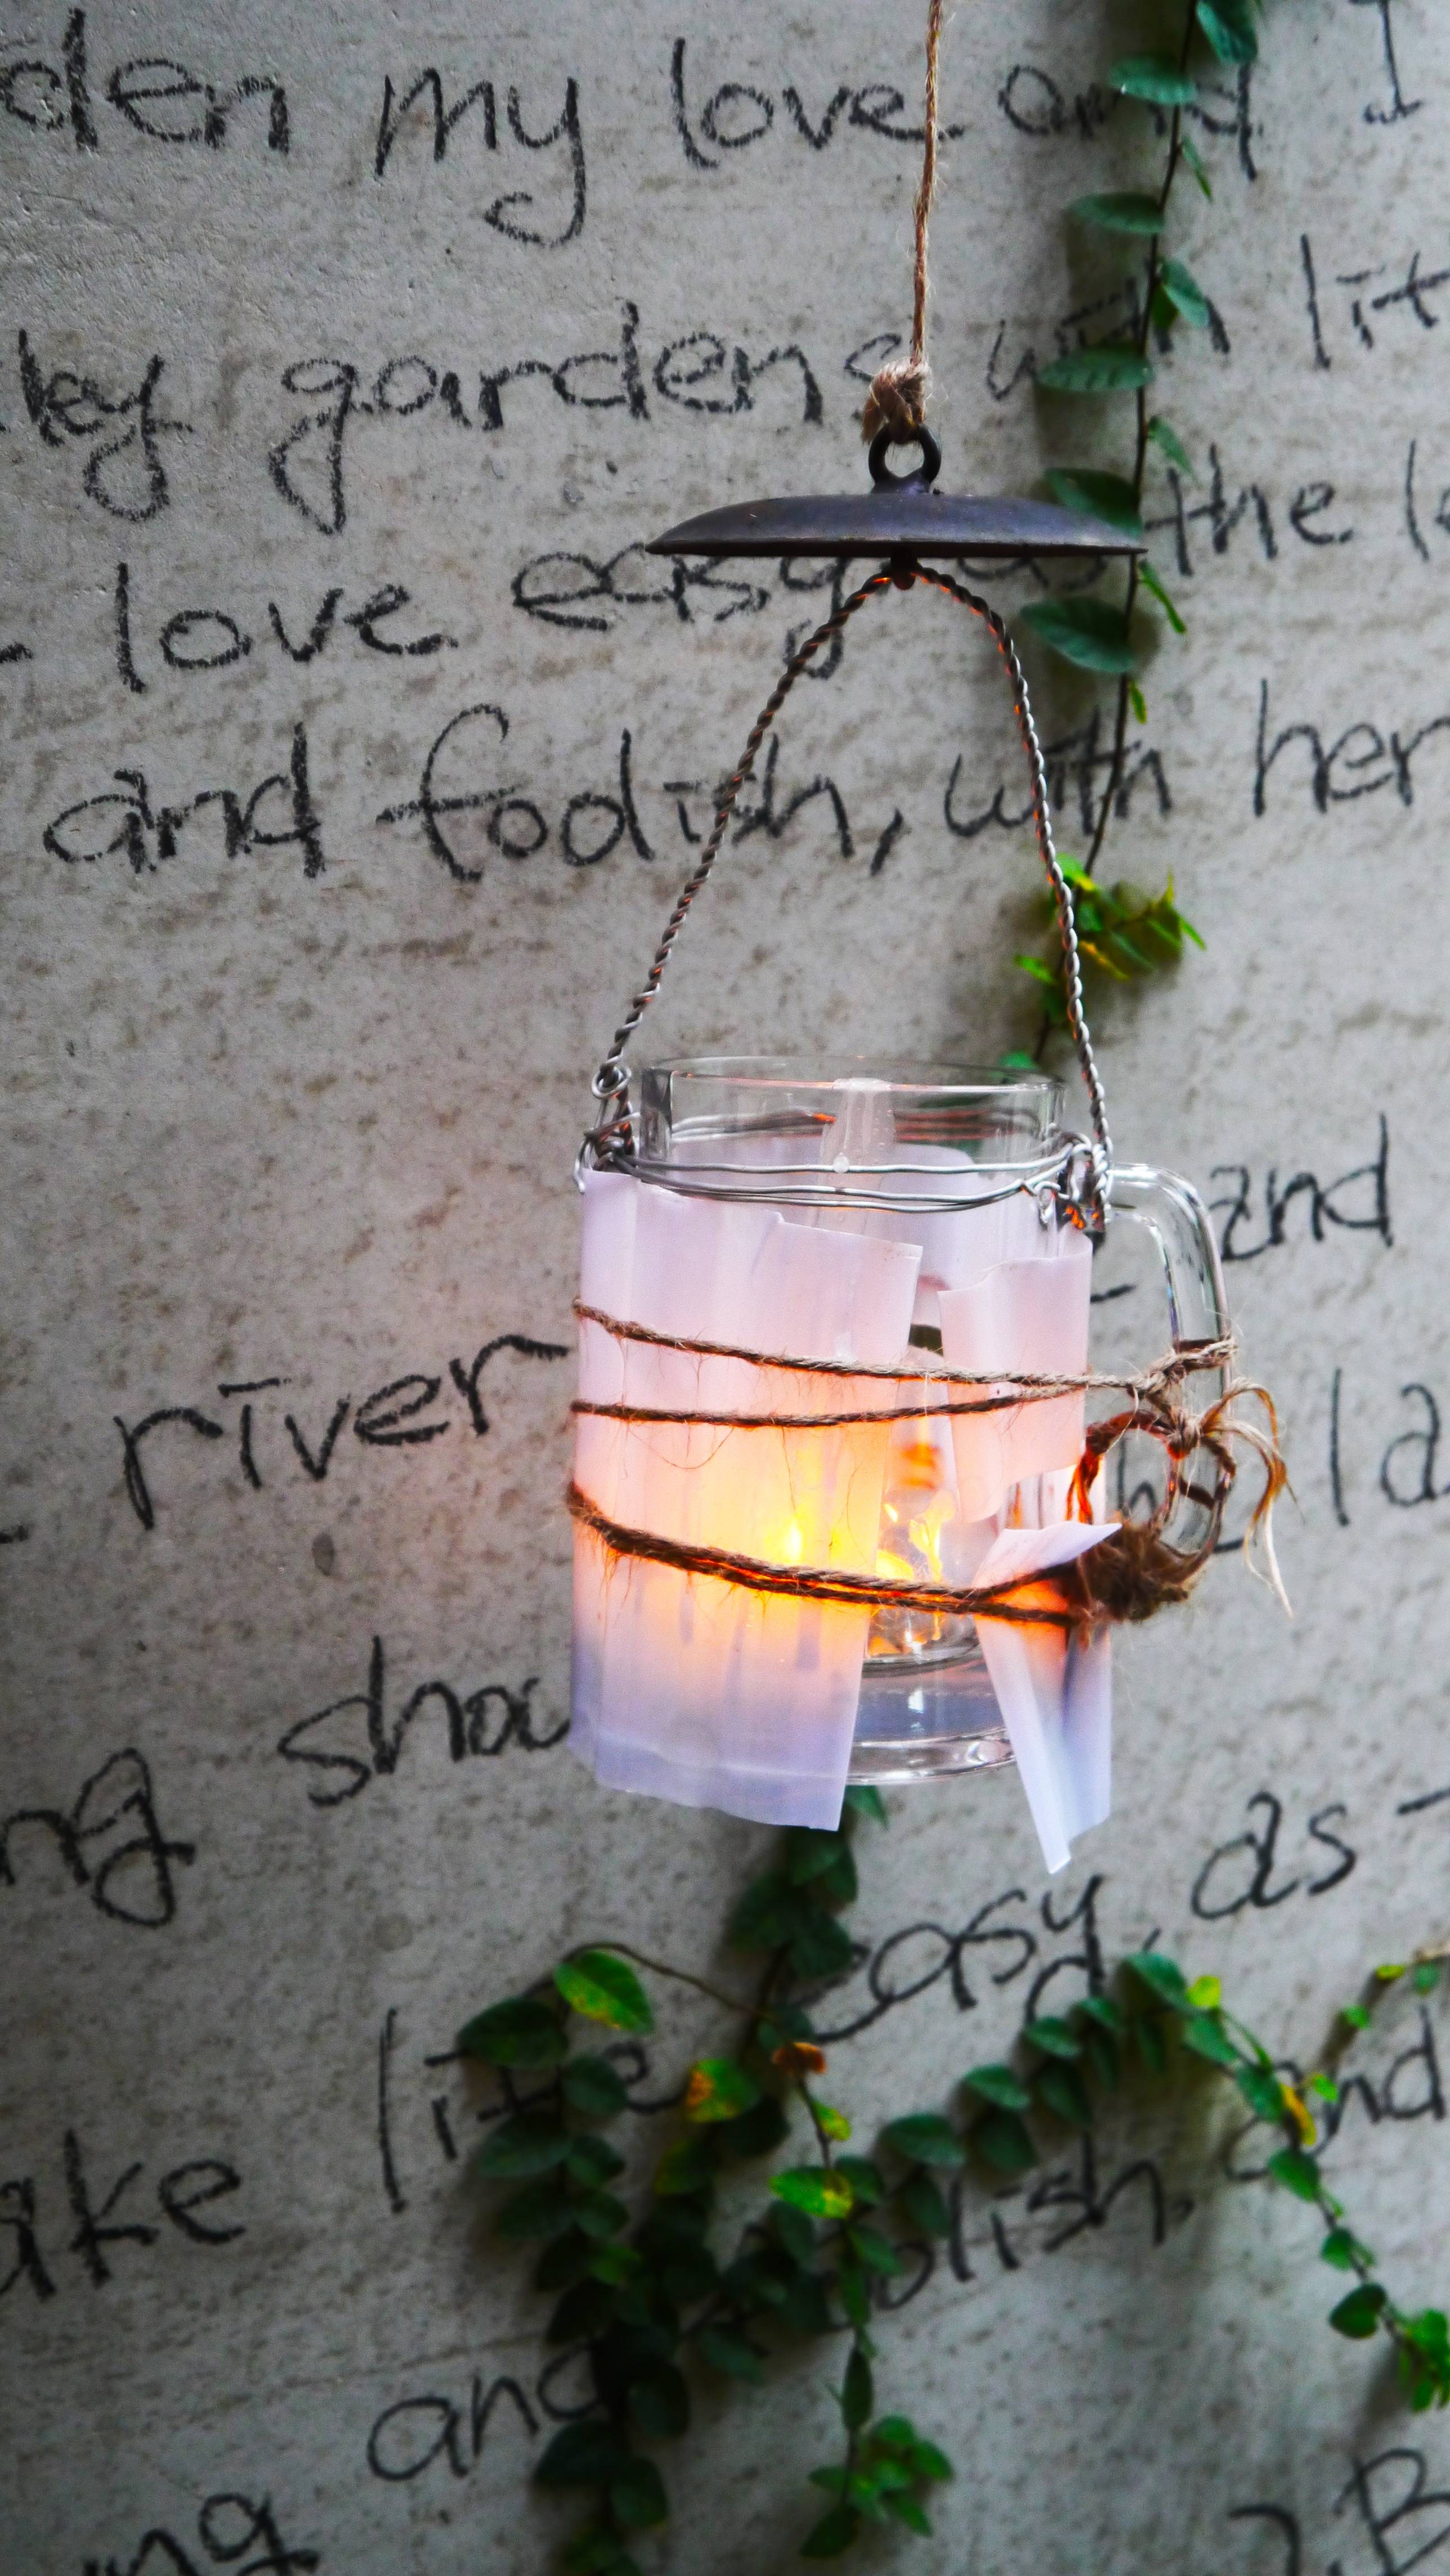
writing, landscape, plant, leaf, flower, environment, green, color, natural, lighting, ecology, art, background